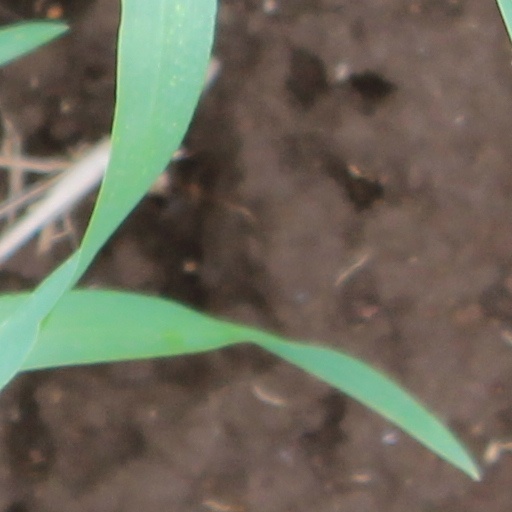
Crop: wheat